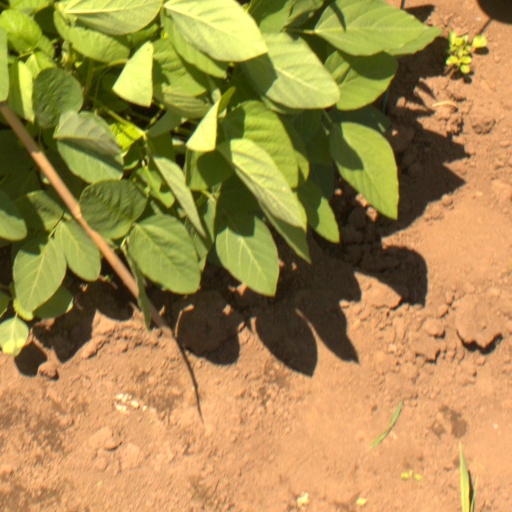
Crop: soybean